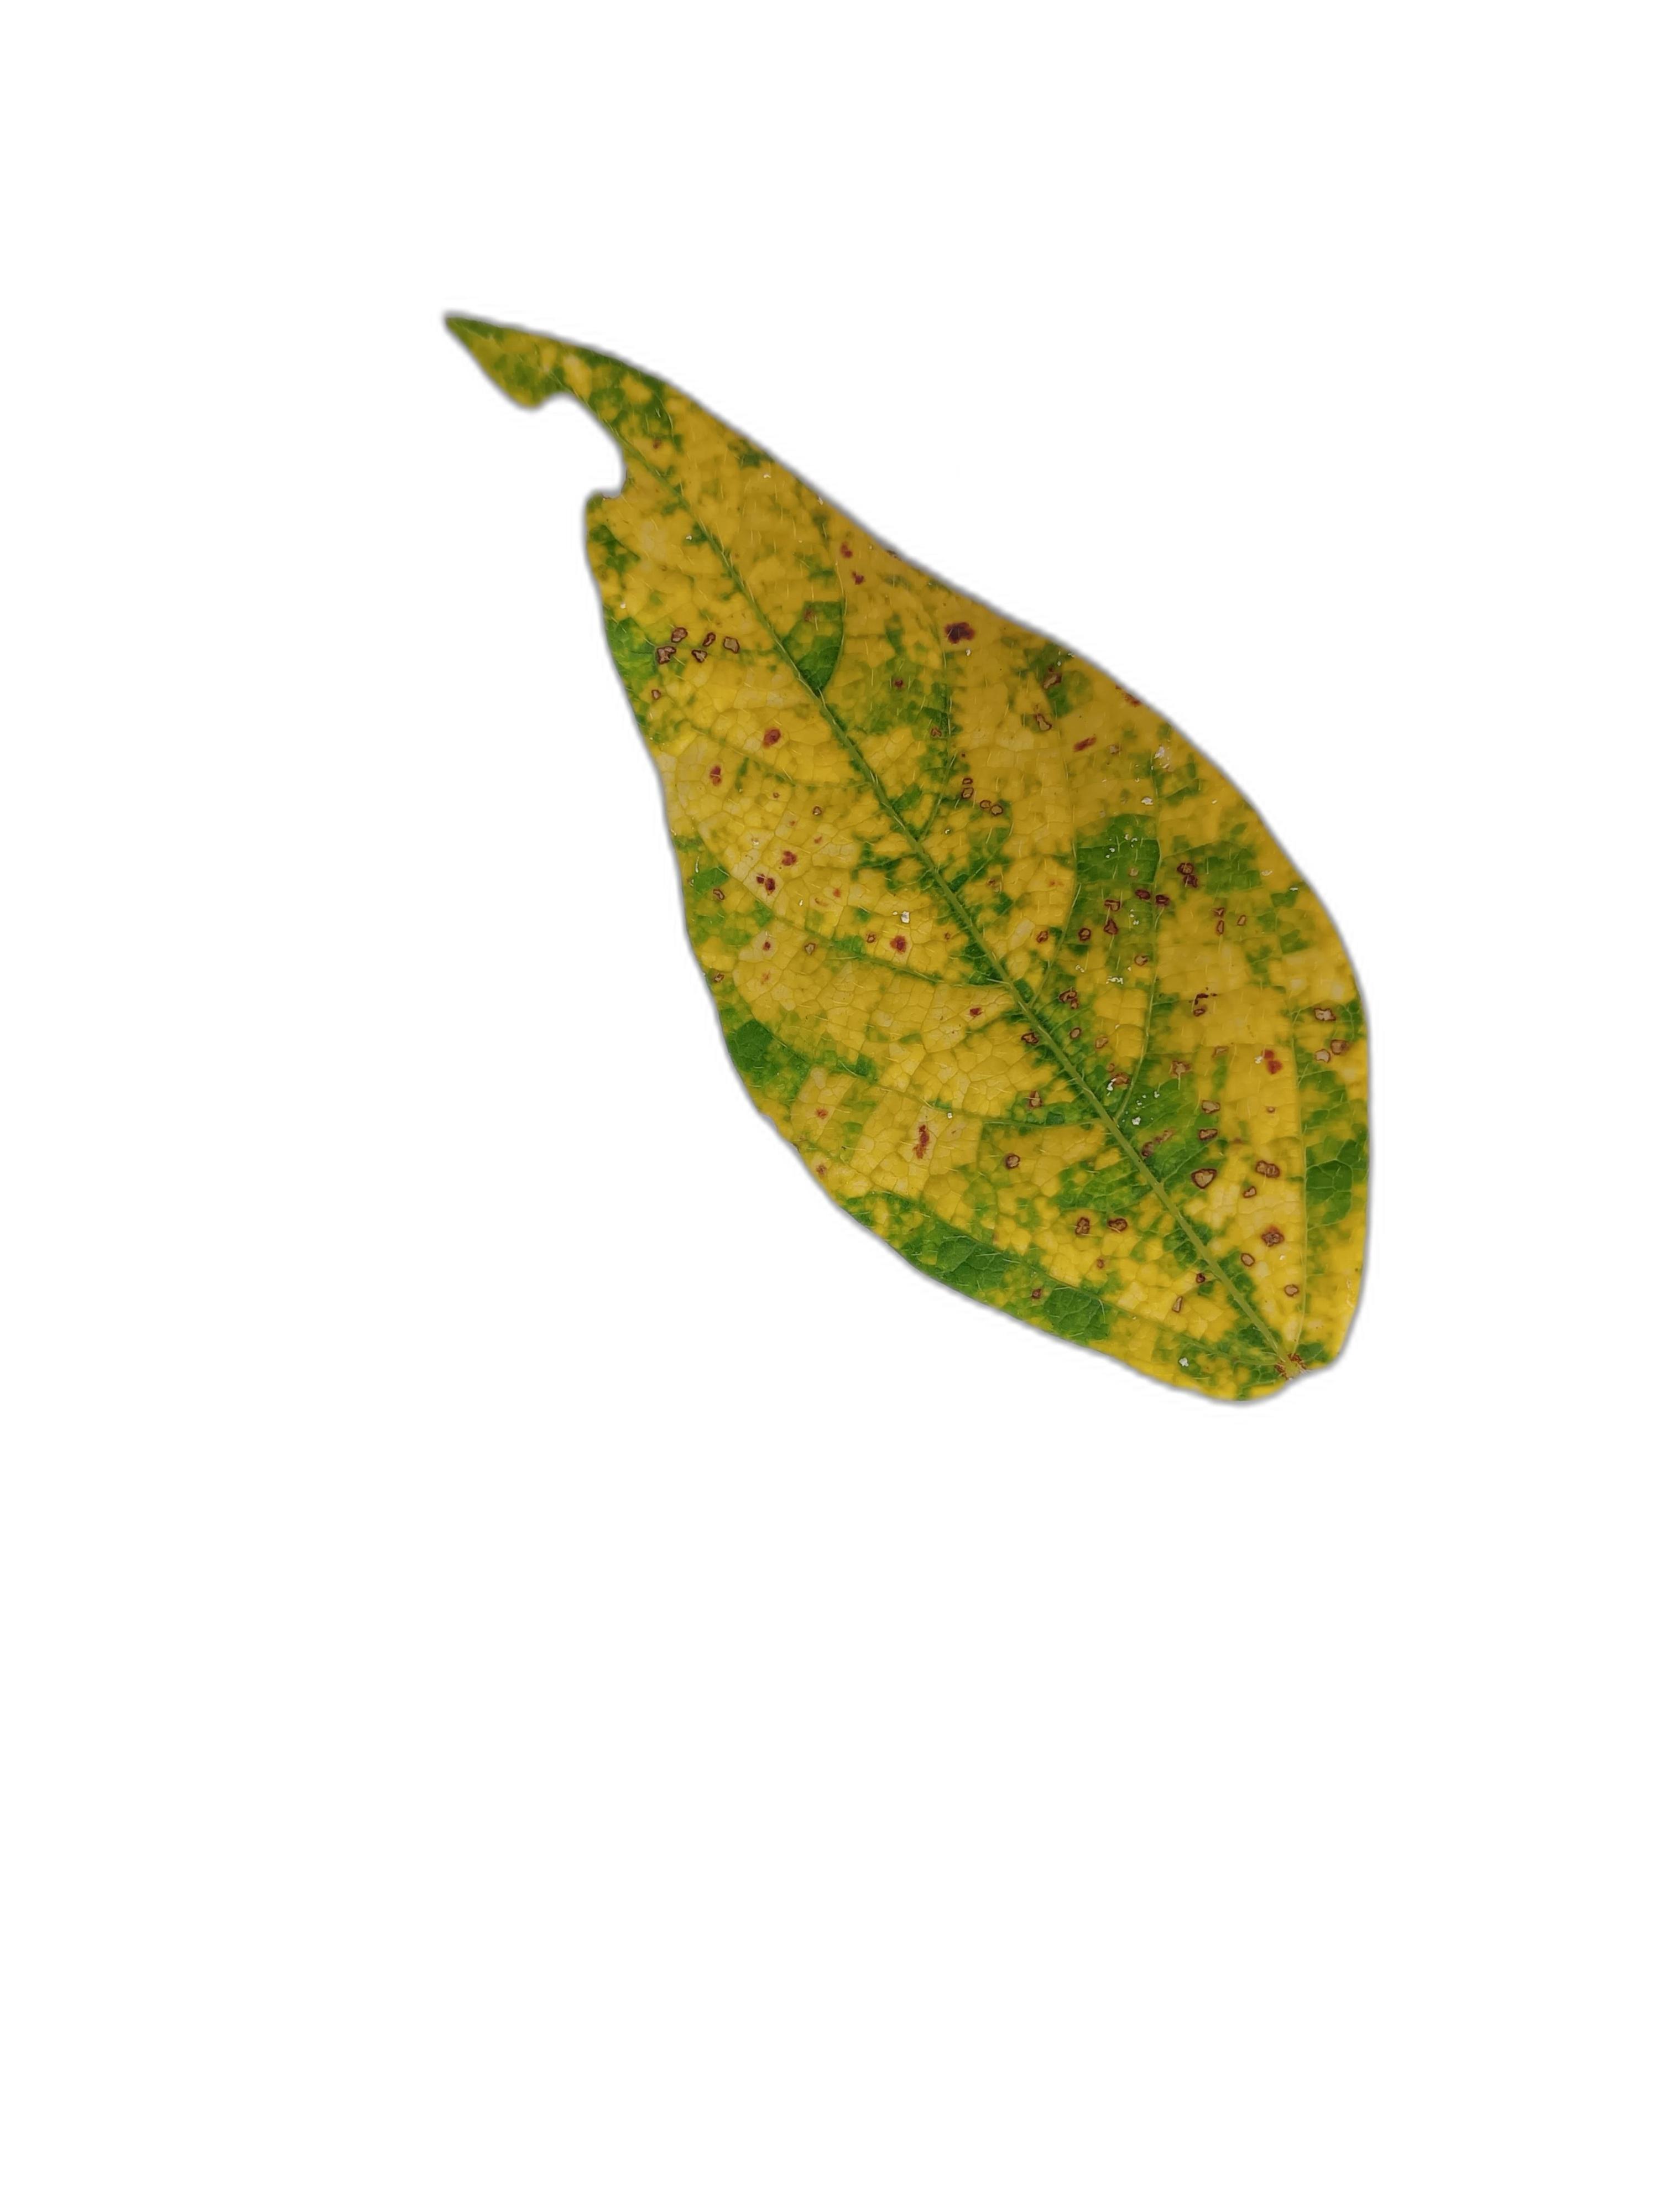
Label: Yellow Mosaic